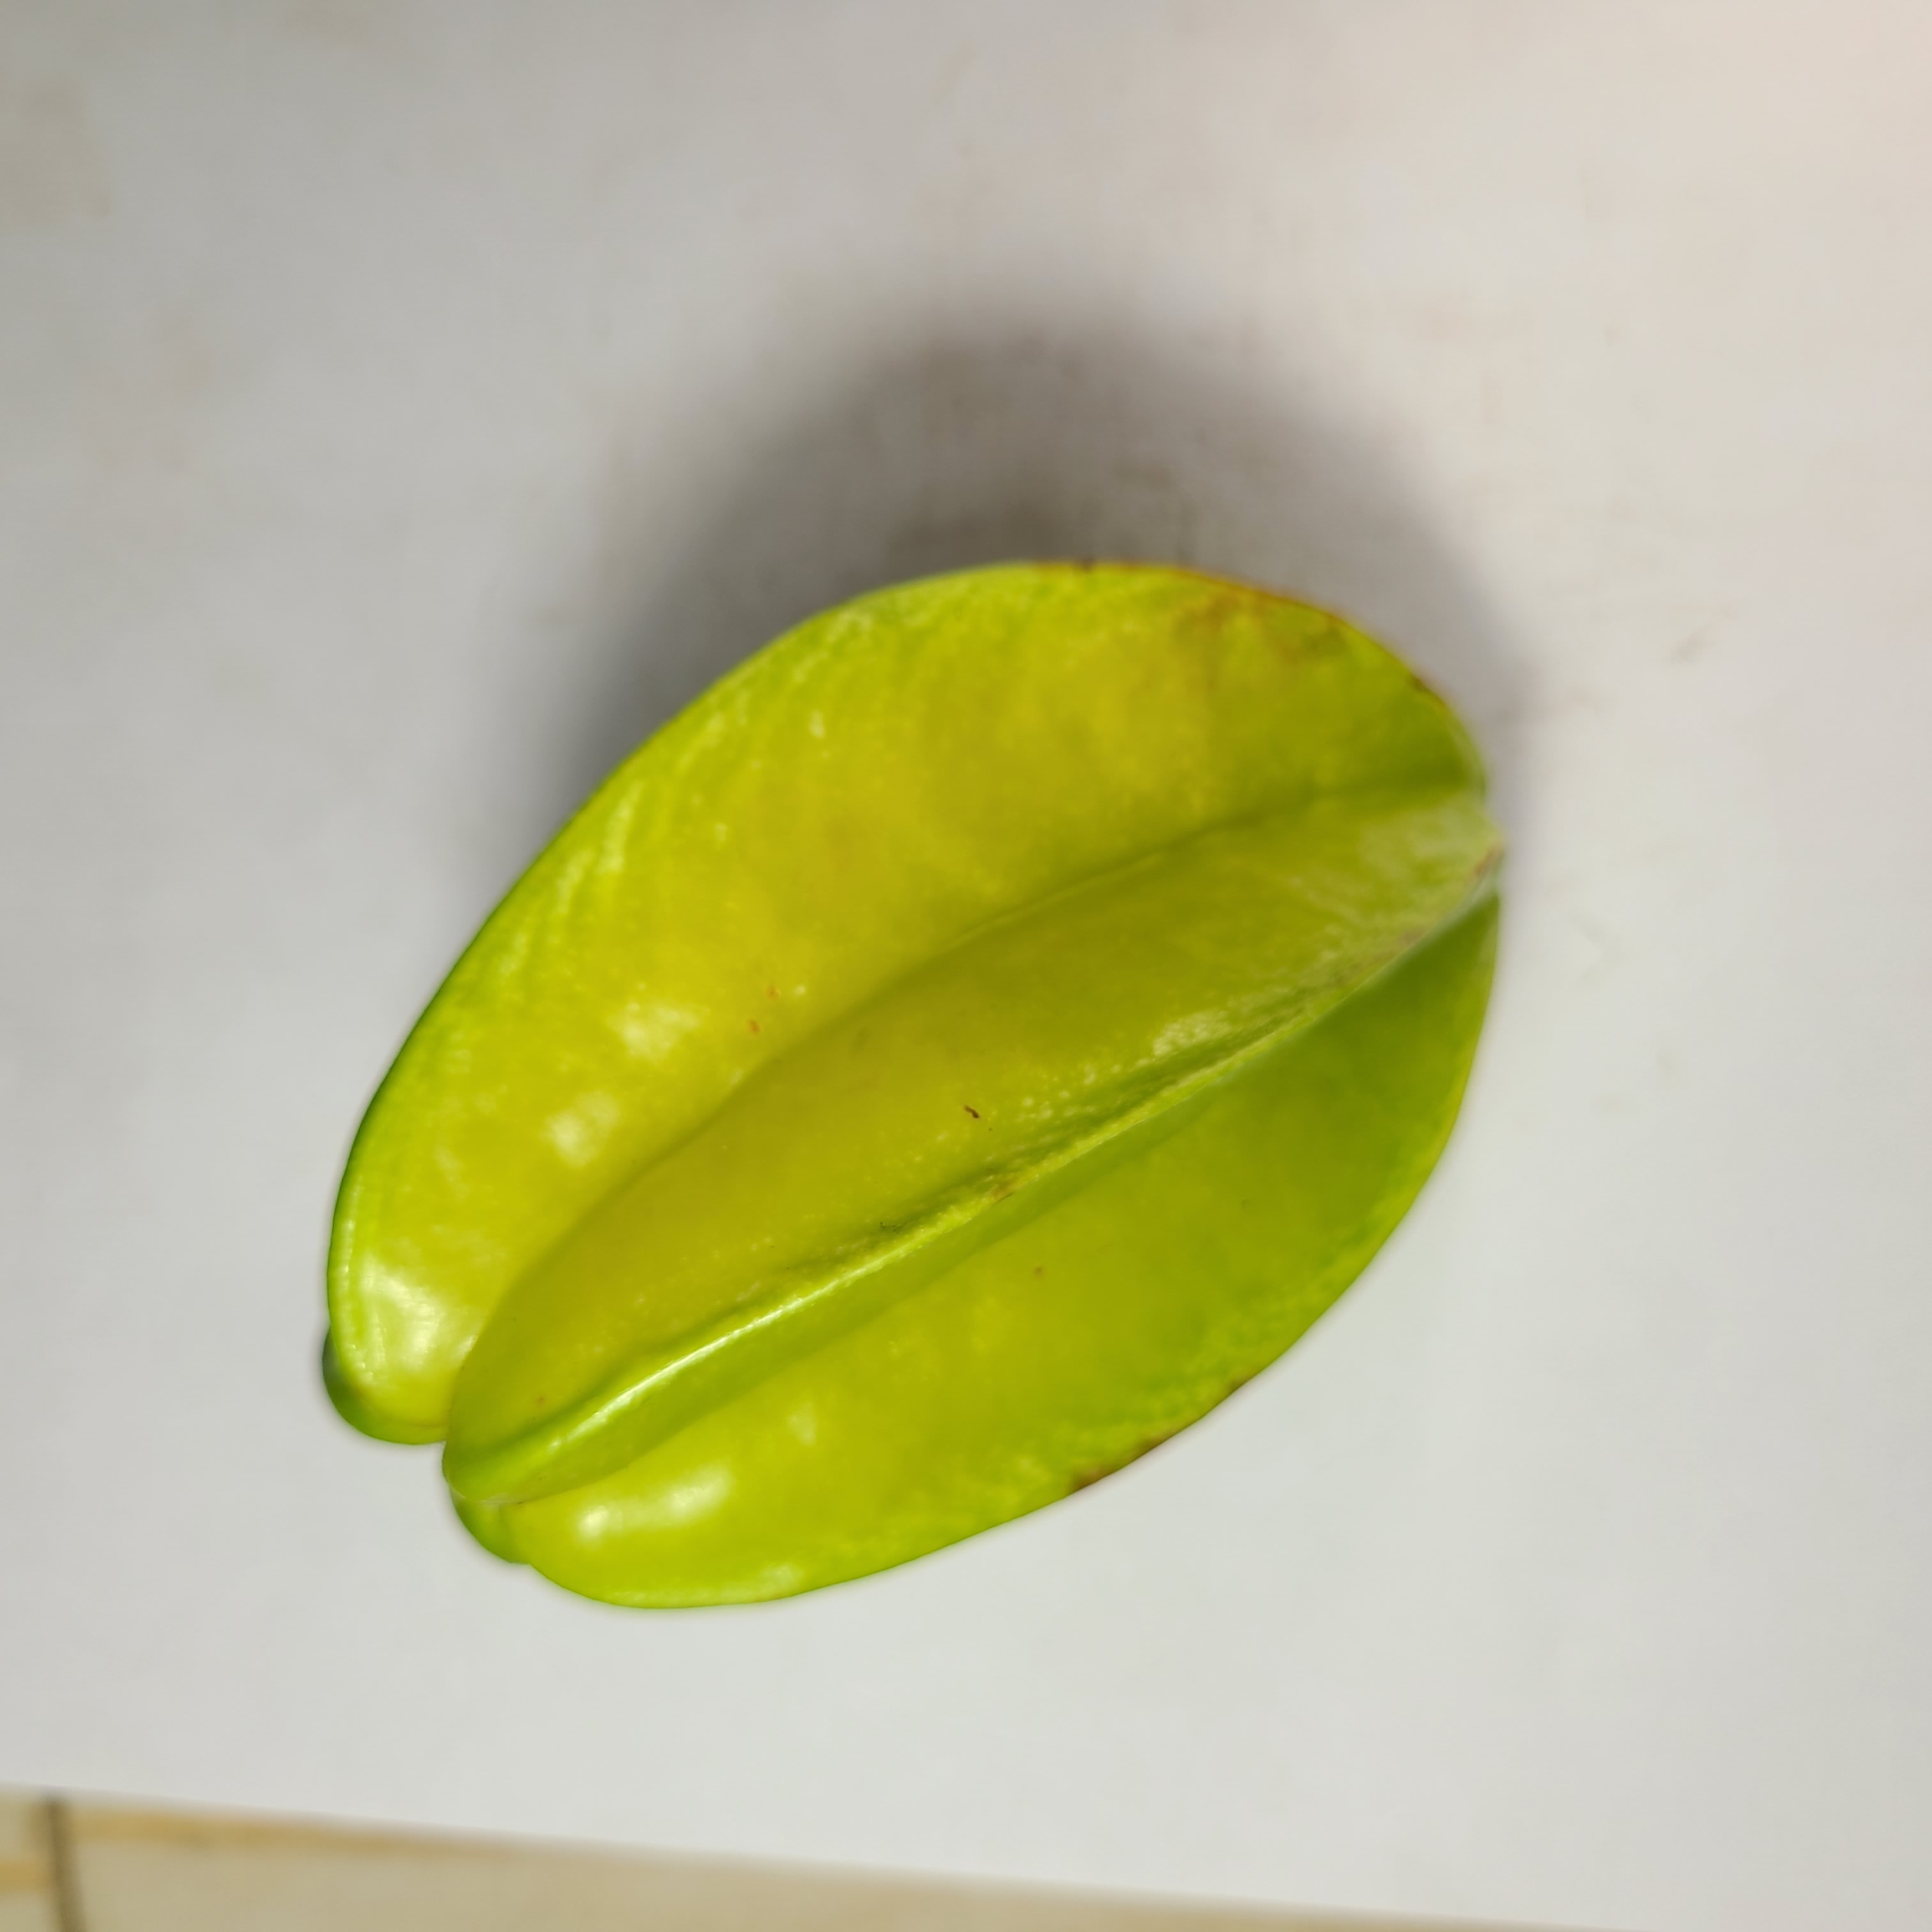
Label: Healthy Fruits